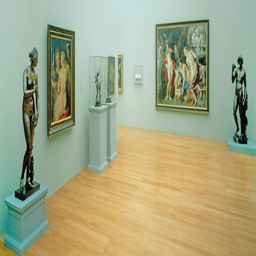
Kunstmuseum Liechtenstein